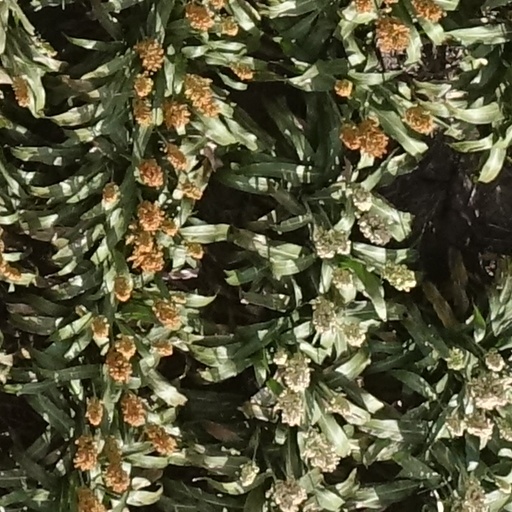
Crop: sorghum